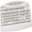
Label: keyboard